Čvarci
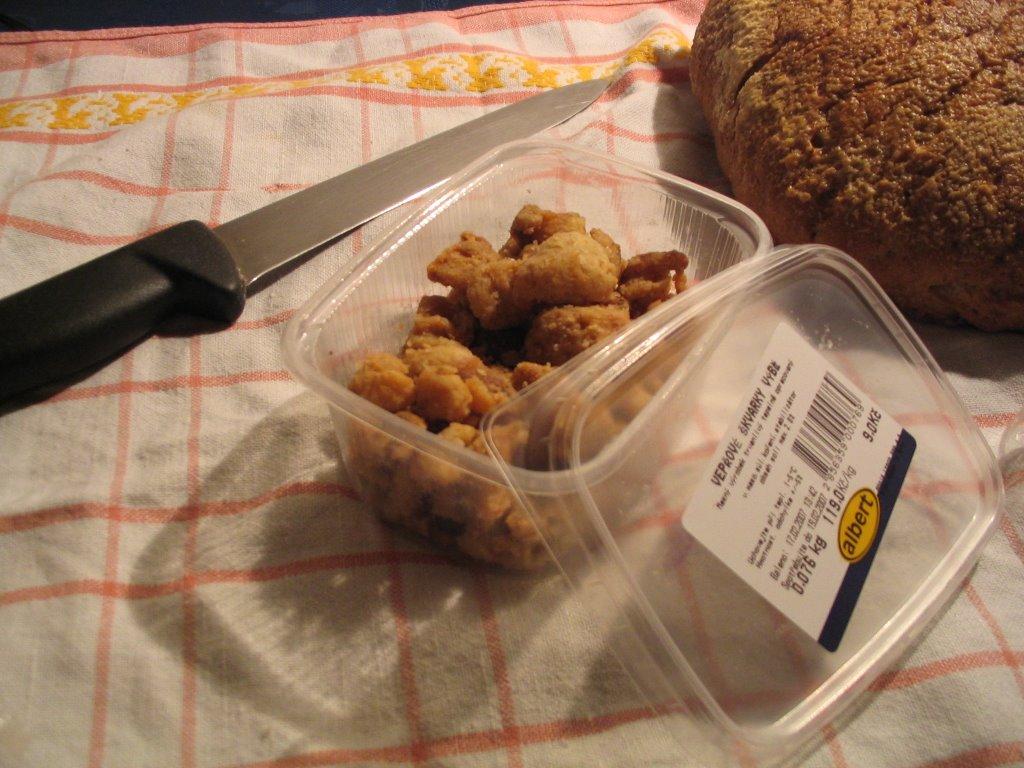
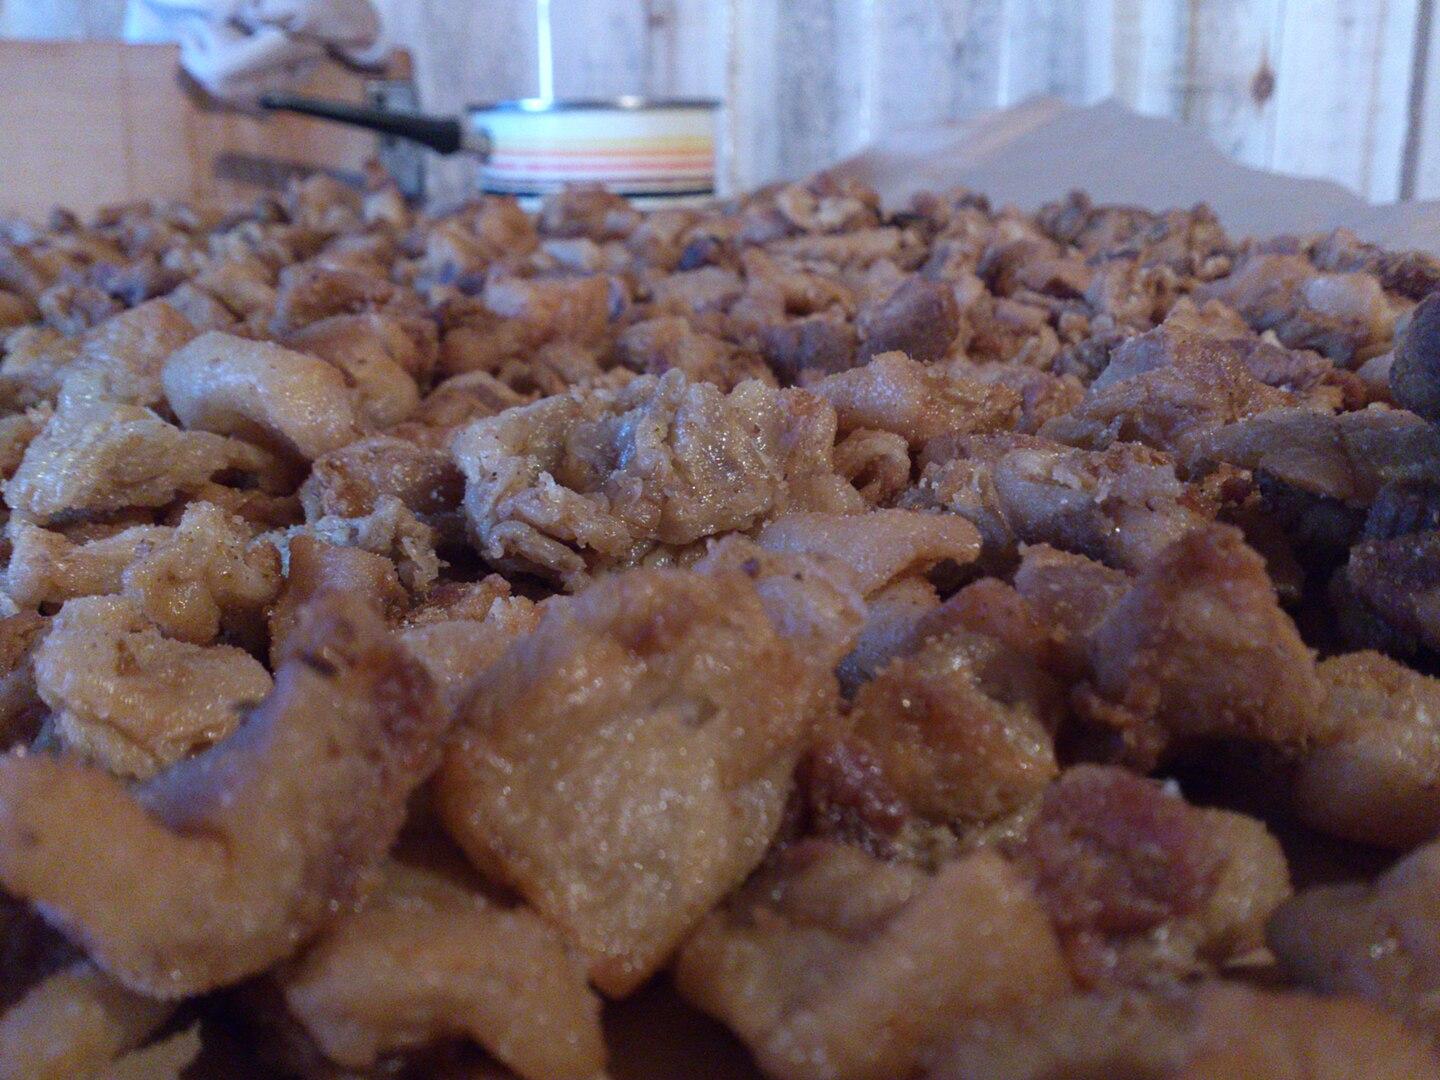
Also known as:
cs - Czech: Škvarky
hr - Croatian: Čvarci
it - Italian: Ciccioli
sl - Slovenian: Ocvirki
Category: meat (pork crackling)
Cuisine: Austrian, Croatian, Czech, Hungarian, Polish, Romanian, Serbian, Slovak, Slovenian, Ukrainian, Slavic
Associated cuisines: Austrian, Croatian, Czech, Hungarian, Polish, Romanian, Serbian, Slovak, Slovenian, Ukrainian, Slavic
Area: Southeastern Europe, Central Europe, Eastern Europe
Countries: Serbia, Bosnia and Herzegovina, Croatia, Slovenia, Romania, Bulgaria, North Macedonia, Poland, Czech Republic, Slovakia, Austria, Hungary, Ukraine, Belarus
Region: Western Europe, Southern Europe, Eastern Europe, ,
The dish a variant of pork rinds. They are a kind of pork cracklings, with fat thermally extracted from the lard. Preparation involves melting the lard.